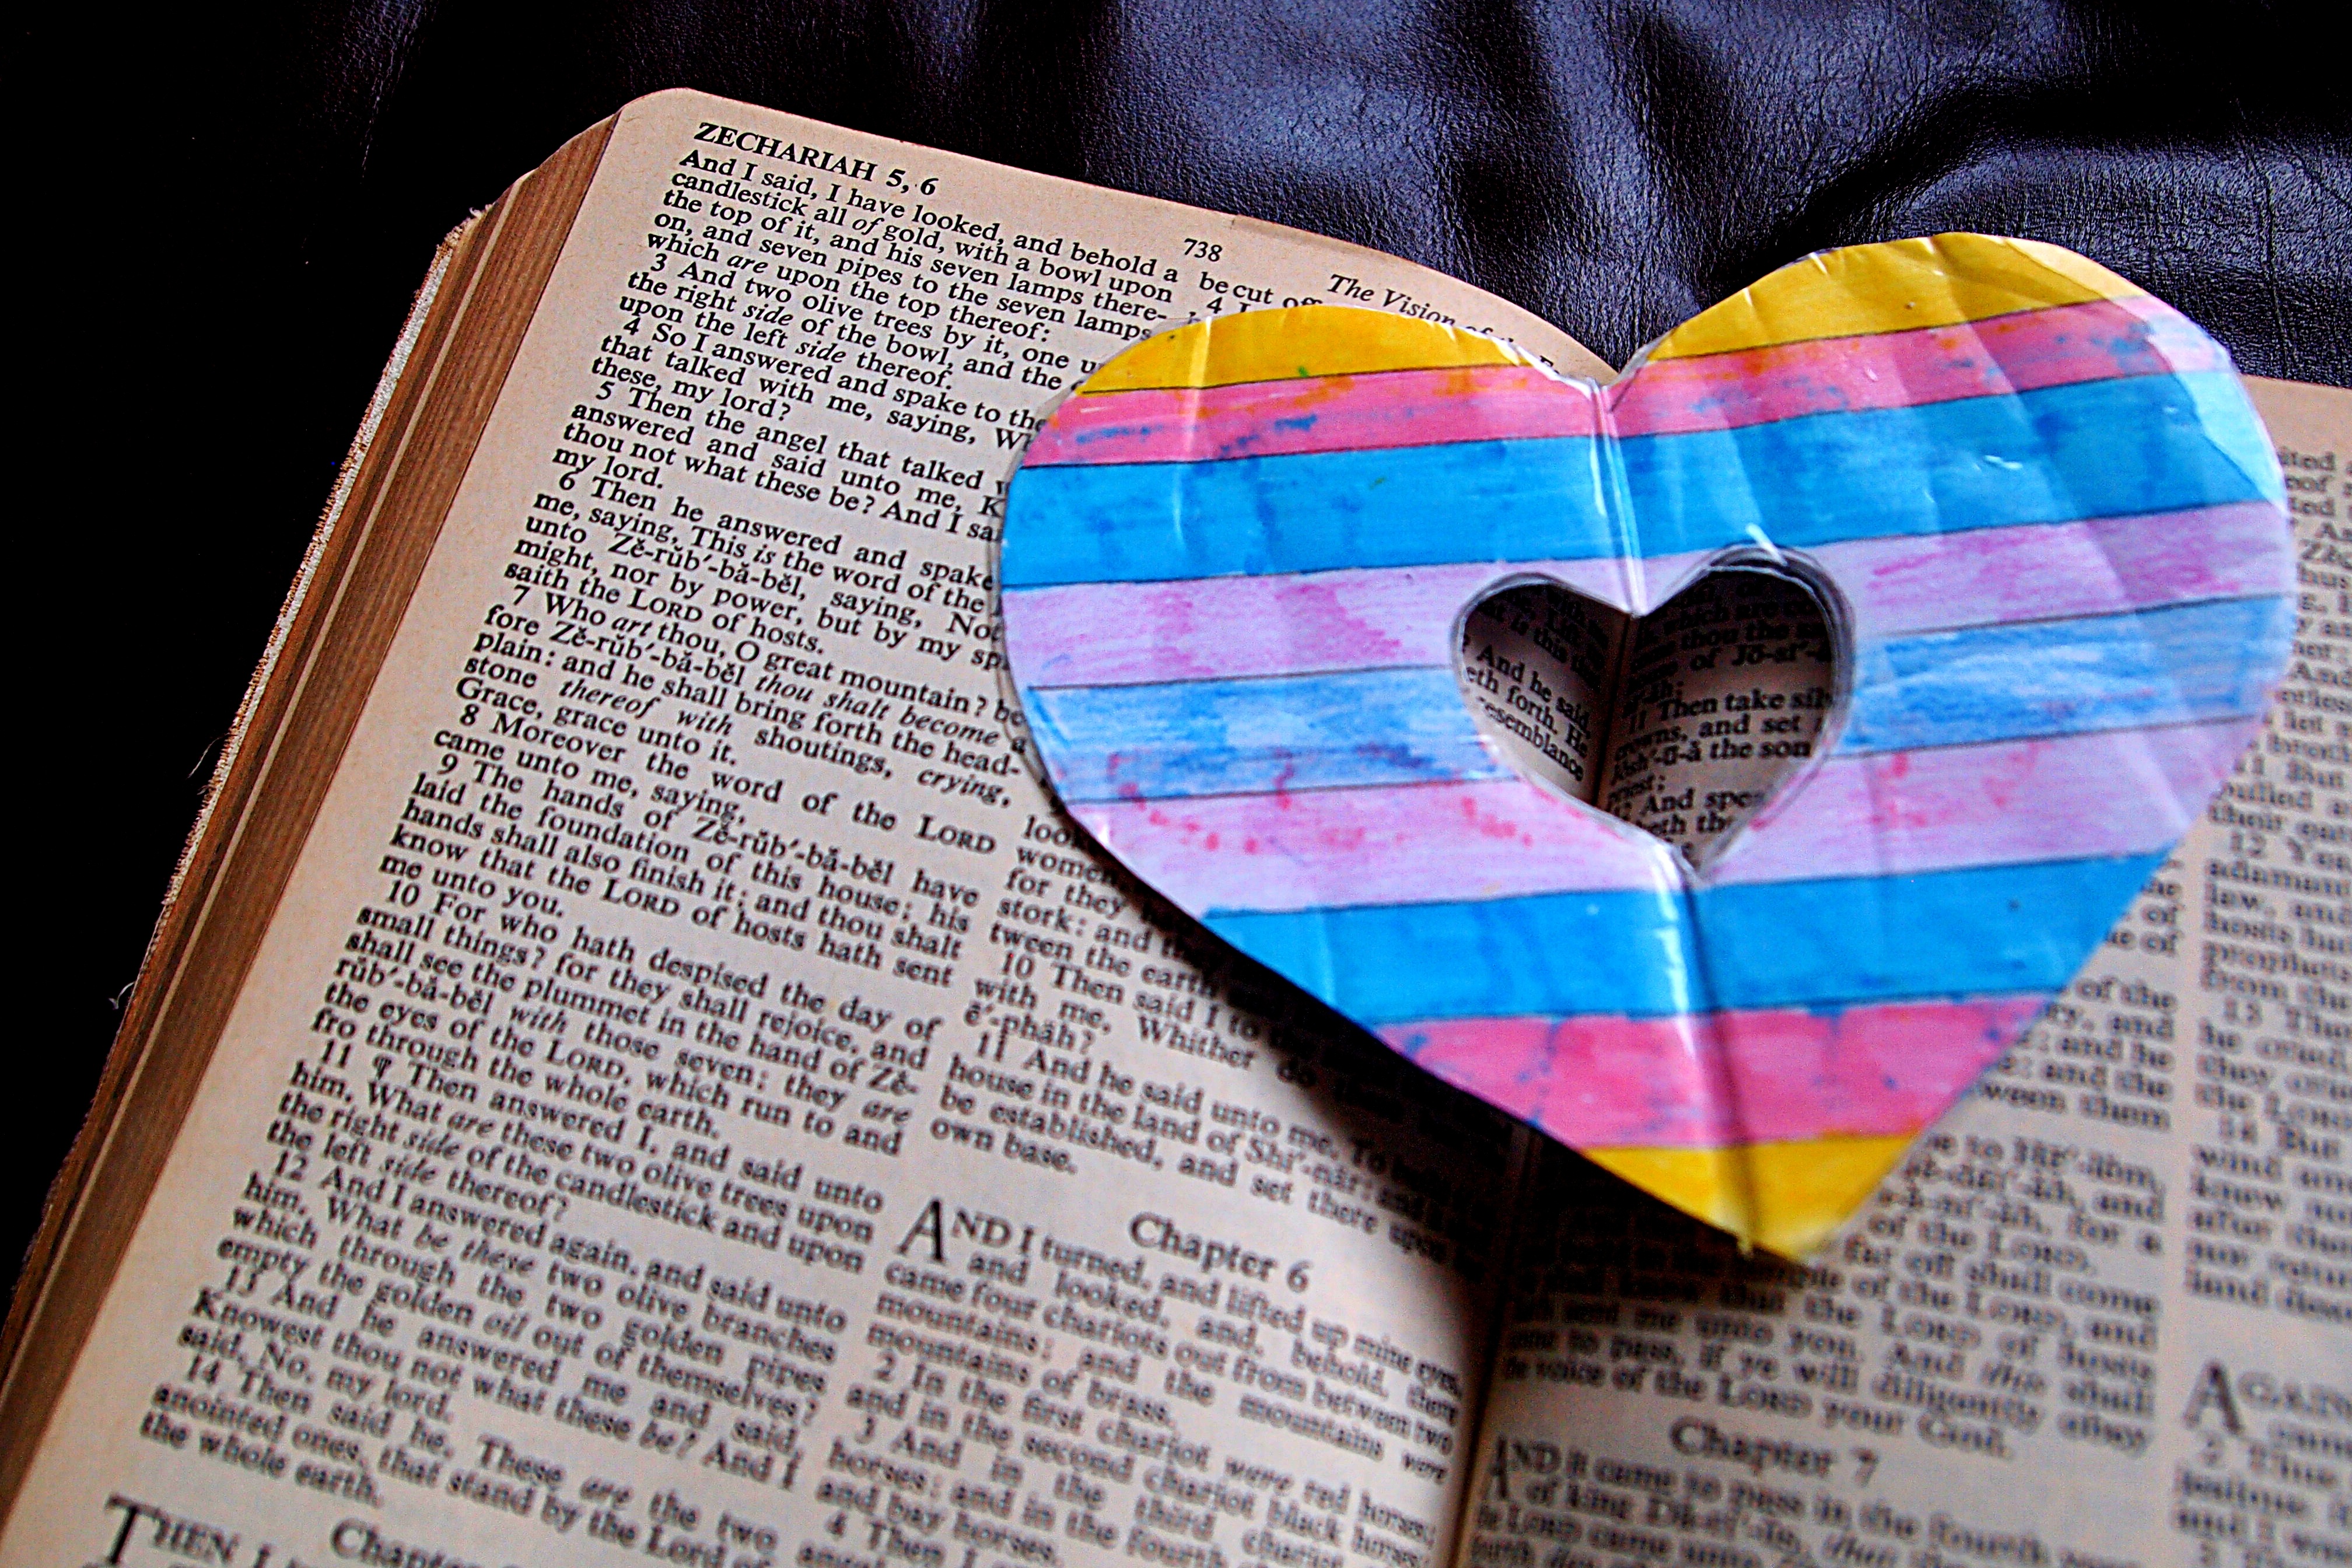
book, read, open, pattern, color, christian, bible, human body, art, design, faith, organ, shape, old testament, book mark